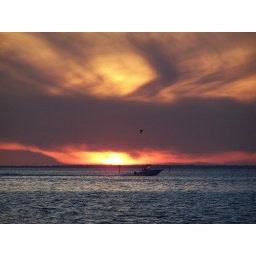
It looked like the bird was following the boat suring this really neat sunset in Florida.